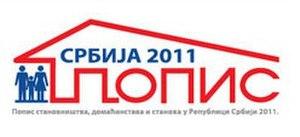
Le recensement de 2011 en Serbie est le premier recensement de la République de Serbie depuis son indépendance de 2006. Originellement prévu pour avril 2011, il a été retardé à cause d'un manque de fonds et s'est finalement tenu du 1ᵉʳ au 15 octobre 2011 et s'est prolongé jusqu'au 18 octobre dans les villes de Belgrade, Kragujevac, Niš et Novi Sad et jusqu'au 20 octobre dans certaines autres grandes villes et municipalités du pays.